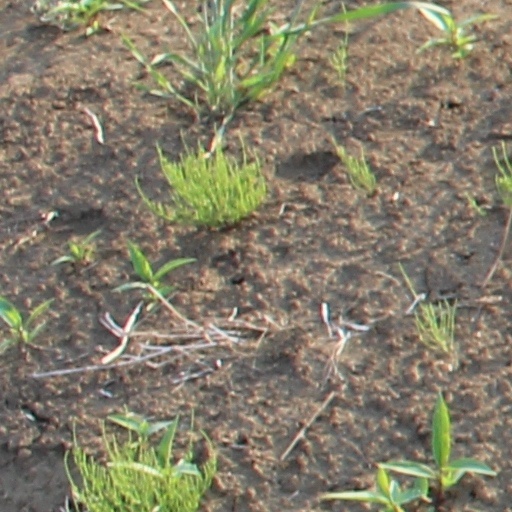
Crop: wheat